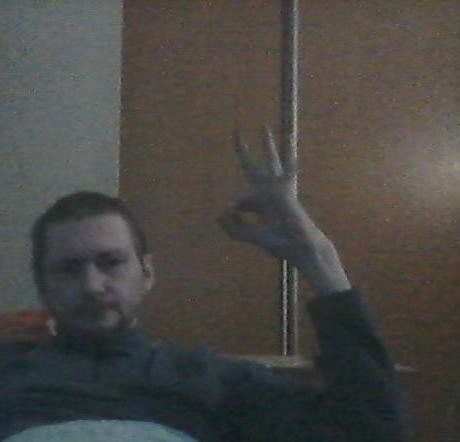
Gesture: ok